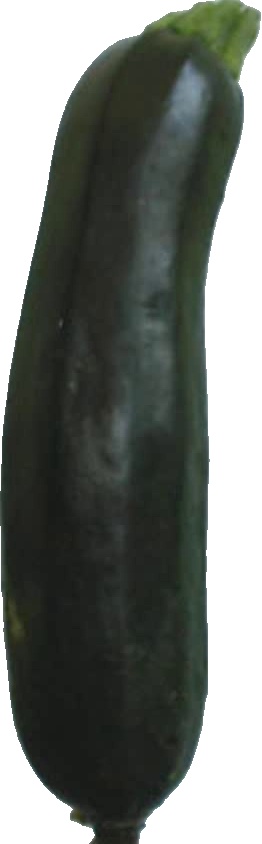
Label: zucchini_dark_1